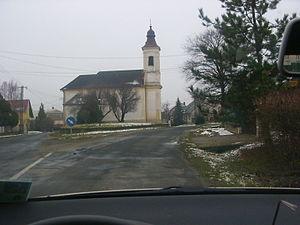
Tápszentmiklós est un village et une commune du comitat de Győr-Moson-Sopron en Hongrie.